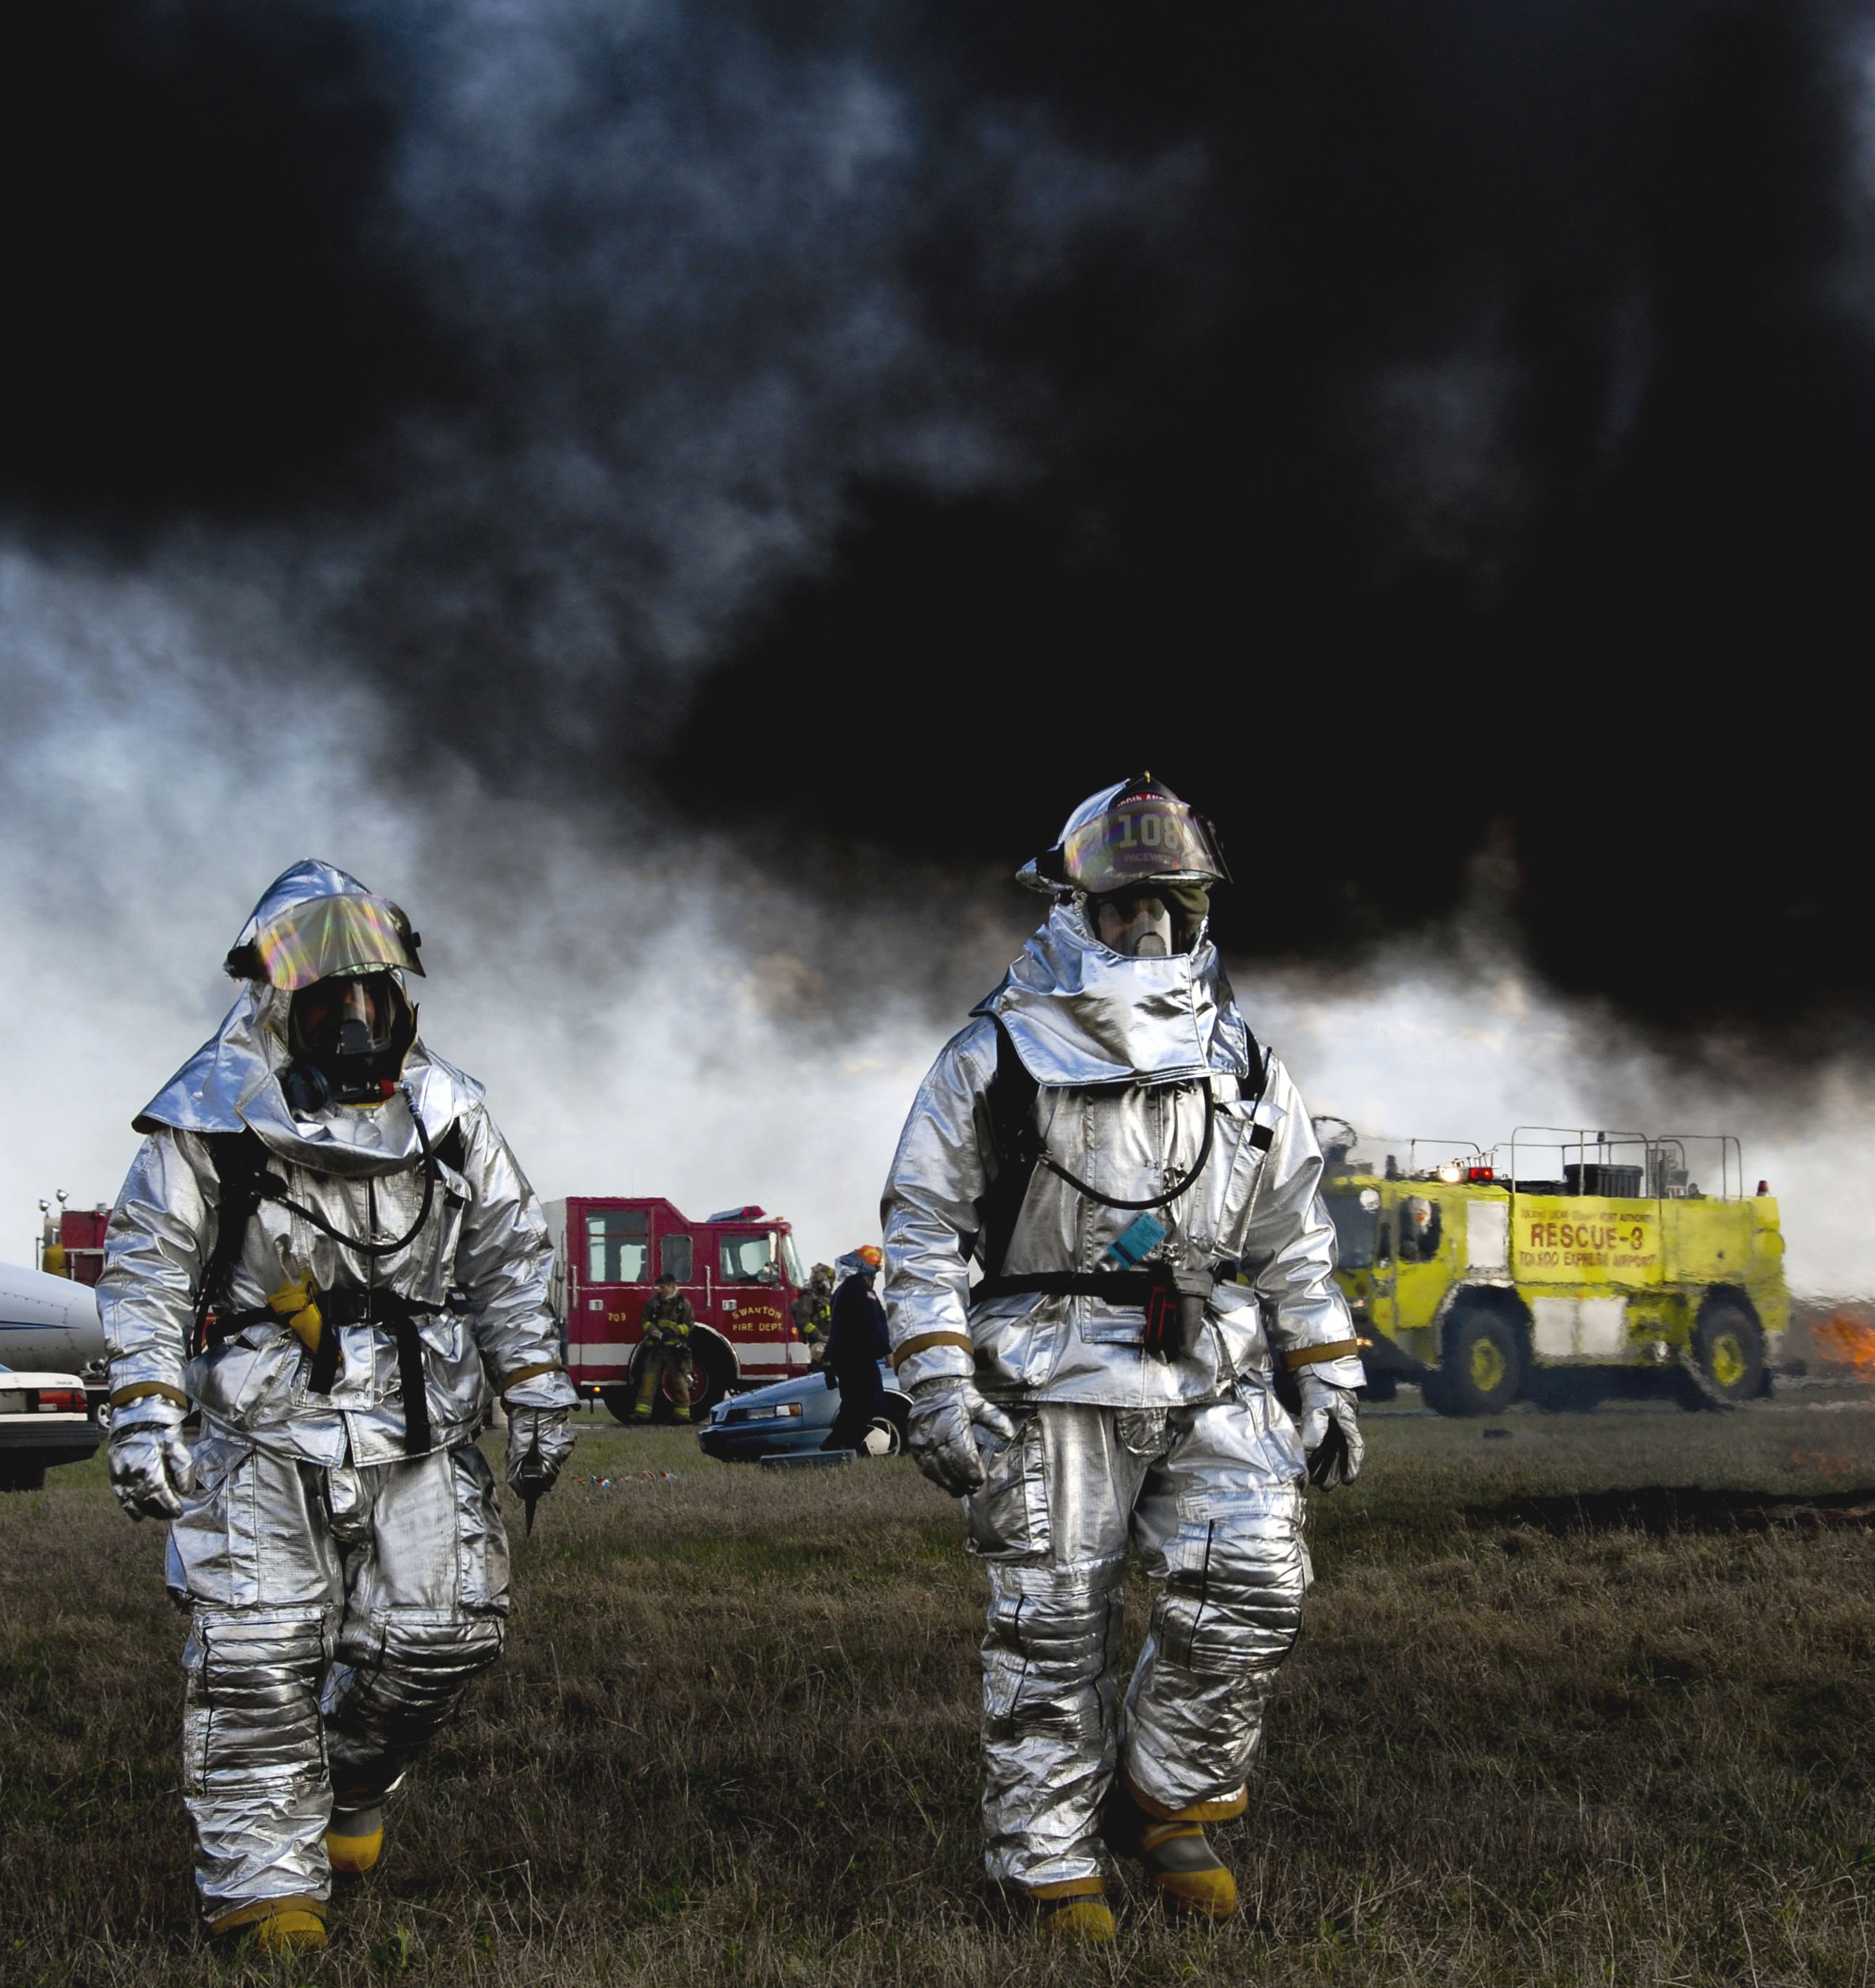
person, people, smoke, soldier, vehicle, help, men, racing, volunteer, hero, firefighters, screenshot, troop, firemen, rescue vehicles